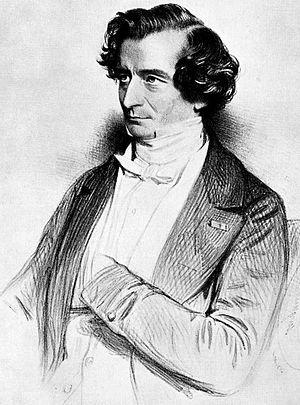
Lithographie du compositeur français Hector Berlioz par Charles Baugniet, 1851.
Bruno Messina, né le 18 mai 1971 à Nice, est un responsable culturel français, directeur de l'Agence iséroise de diffusion artistique. Il porte le festival Berlioz et le festival Messiaen au pays de la Meije.
Giacomo Meyerbeer, de son vrai nom Jakob Liebmann Meyer Beer, est un compositeur allemand de confession juive né à Tasdorf, près de Berlin, le 5 septembre 1791 et mort à Paris le 2 mai 1864.
Hector Berlioz est un compositeur, chef d'orchestre, critique musical et écrivain français né le 11 décembre 1803 à La Côte-Saint-André, et mort le 8 mars 1869 à Paris.
La rue Berlioz est une voie du 16ᵉ arrondissement de Paris, en France.